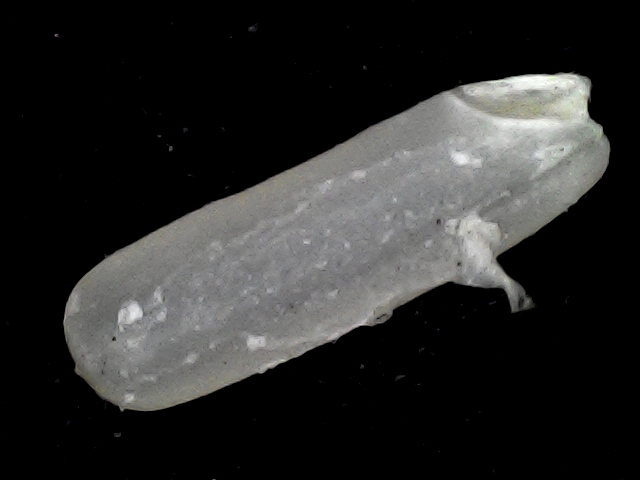
Rice variety: BD87